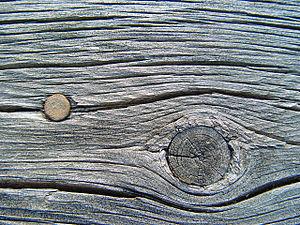
Nervure de bois